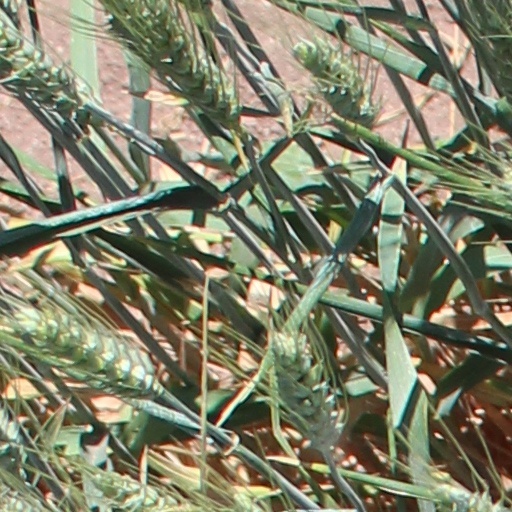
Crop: wheat